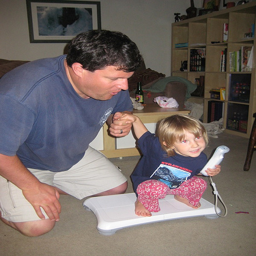
A man kneeling down next to a little girl.
A man helping a small child with a gaming remote.
A dad and daughter playing a game together.
a male in a black shirt and a child playing a video game
A small girl is playing with a video game.